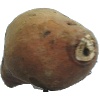
Label: Potato Sweet 1